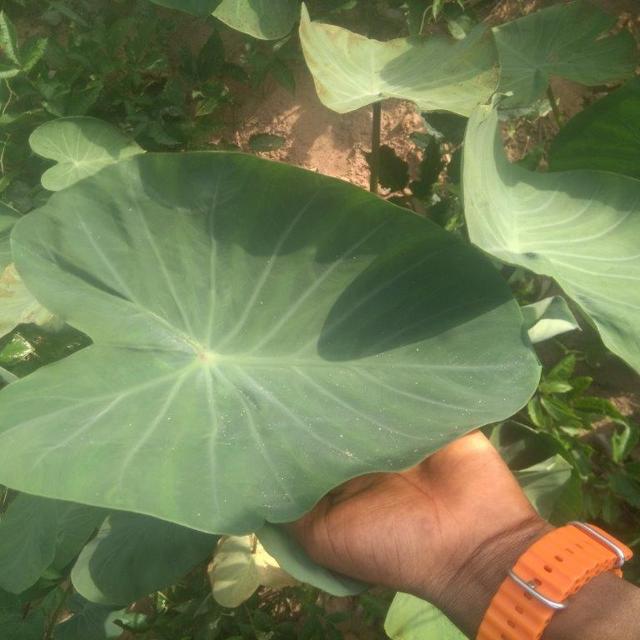
Label: Healthy